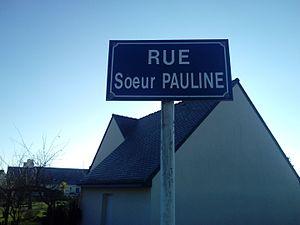
Plaque de la rue soeur Pauline Guilvinec
Sœur Pauline, née Anne-Marie Guiomar le 24 mars 1875 à Plouëc, et morte le 16 juillet 1971 à Guilvinec, est une religieuse et enseignante française.